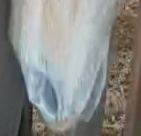
Face region: mouth_nostrils (mouth_chin_nostrils_and_profile)
Pain indicator: moderately_present